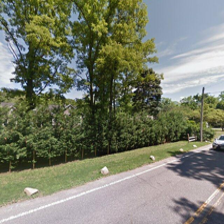
Label: streetView